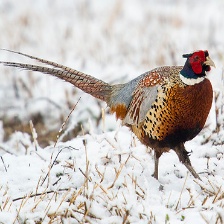
Species: RING-NECKED PHEASANT
Scientific name: PHASIANUS COLCHICUS